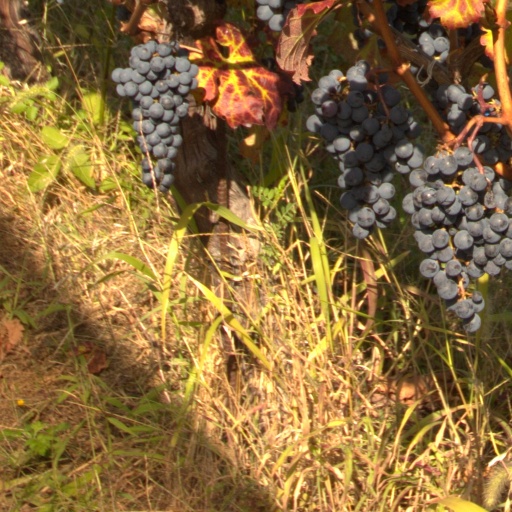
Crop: grape